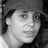
Emotion: neutral